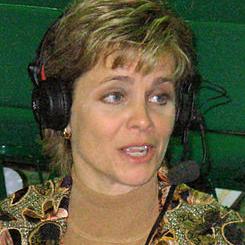
Age: 43